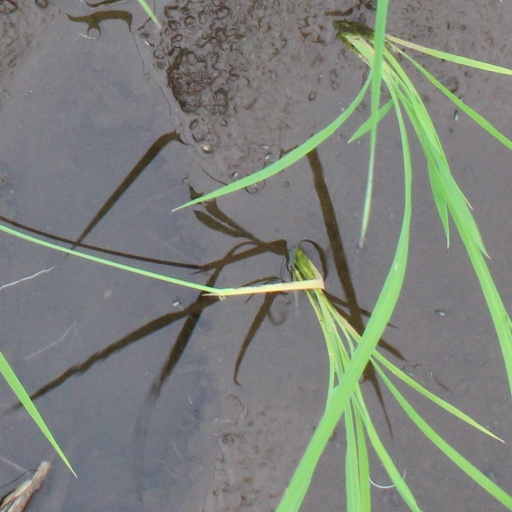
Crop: rice